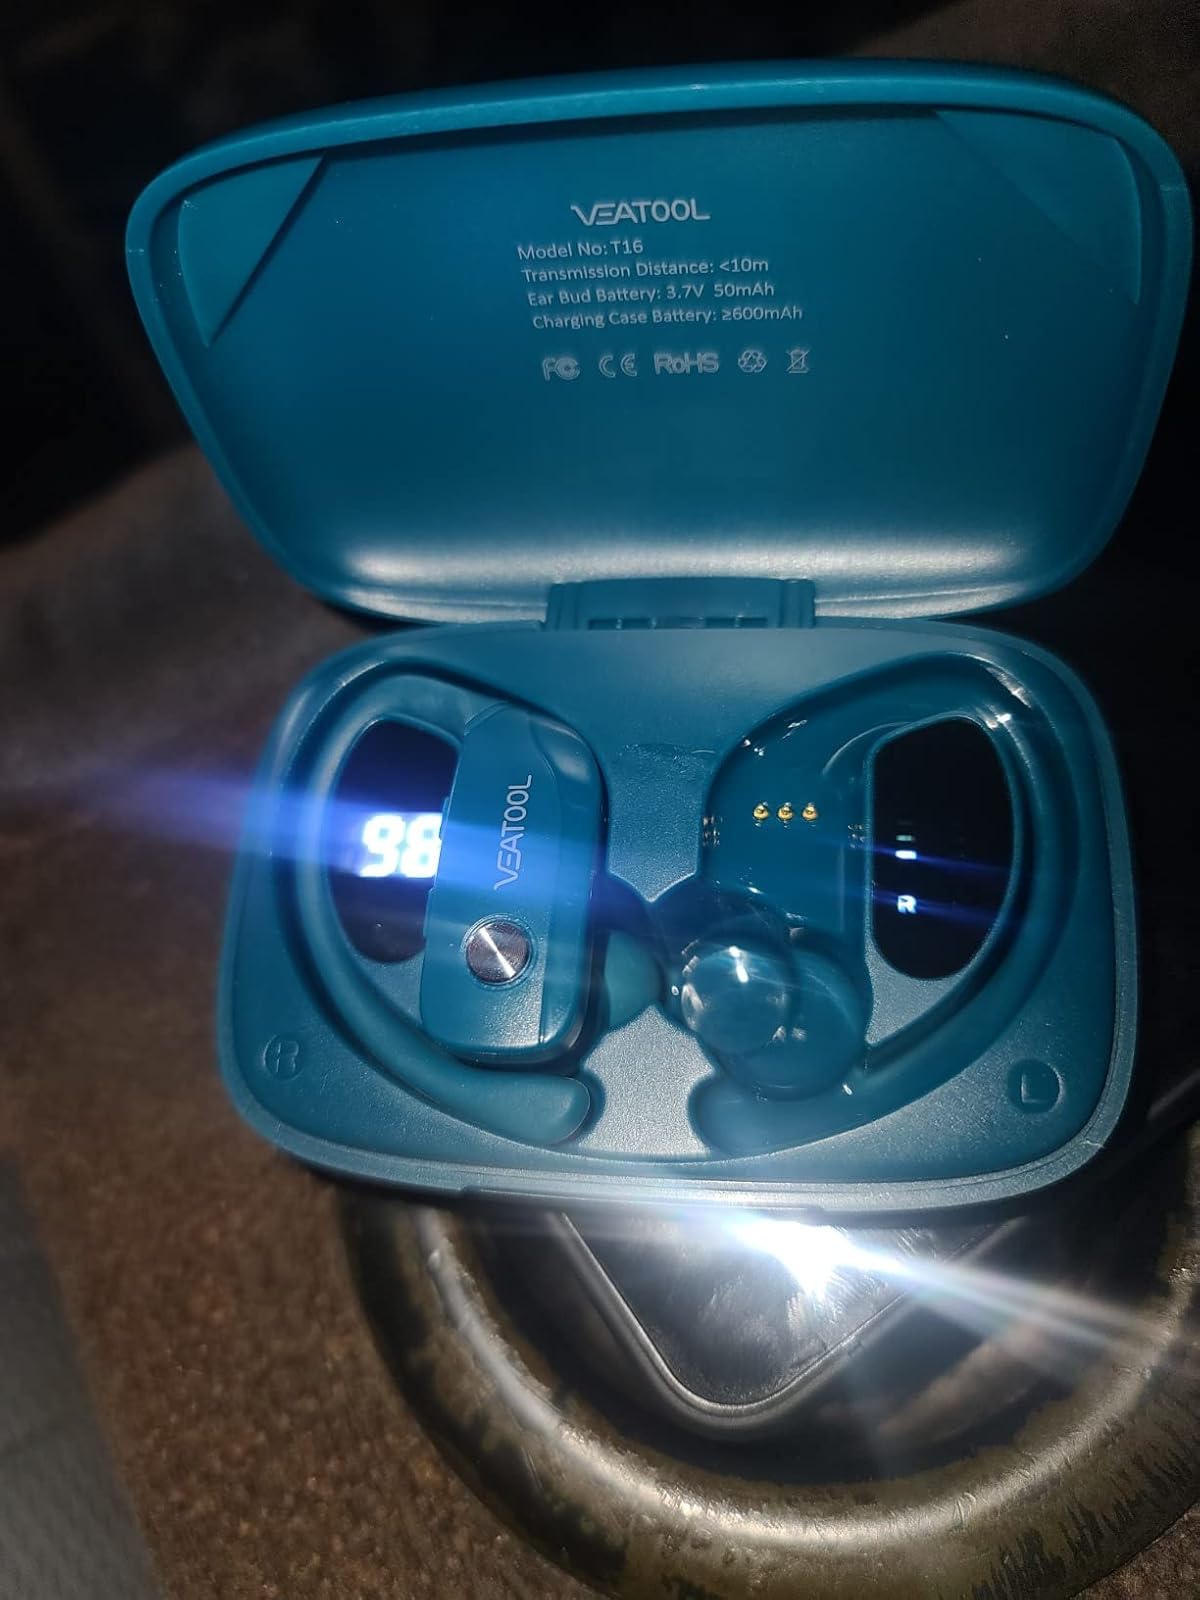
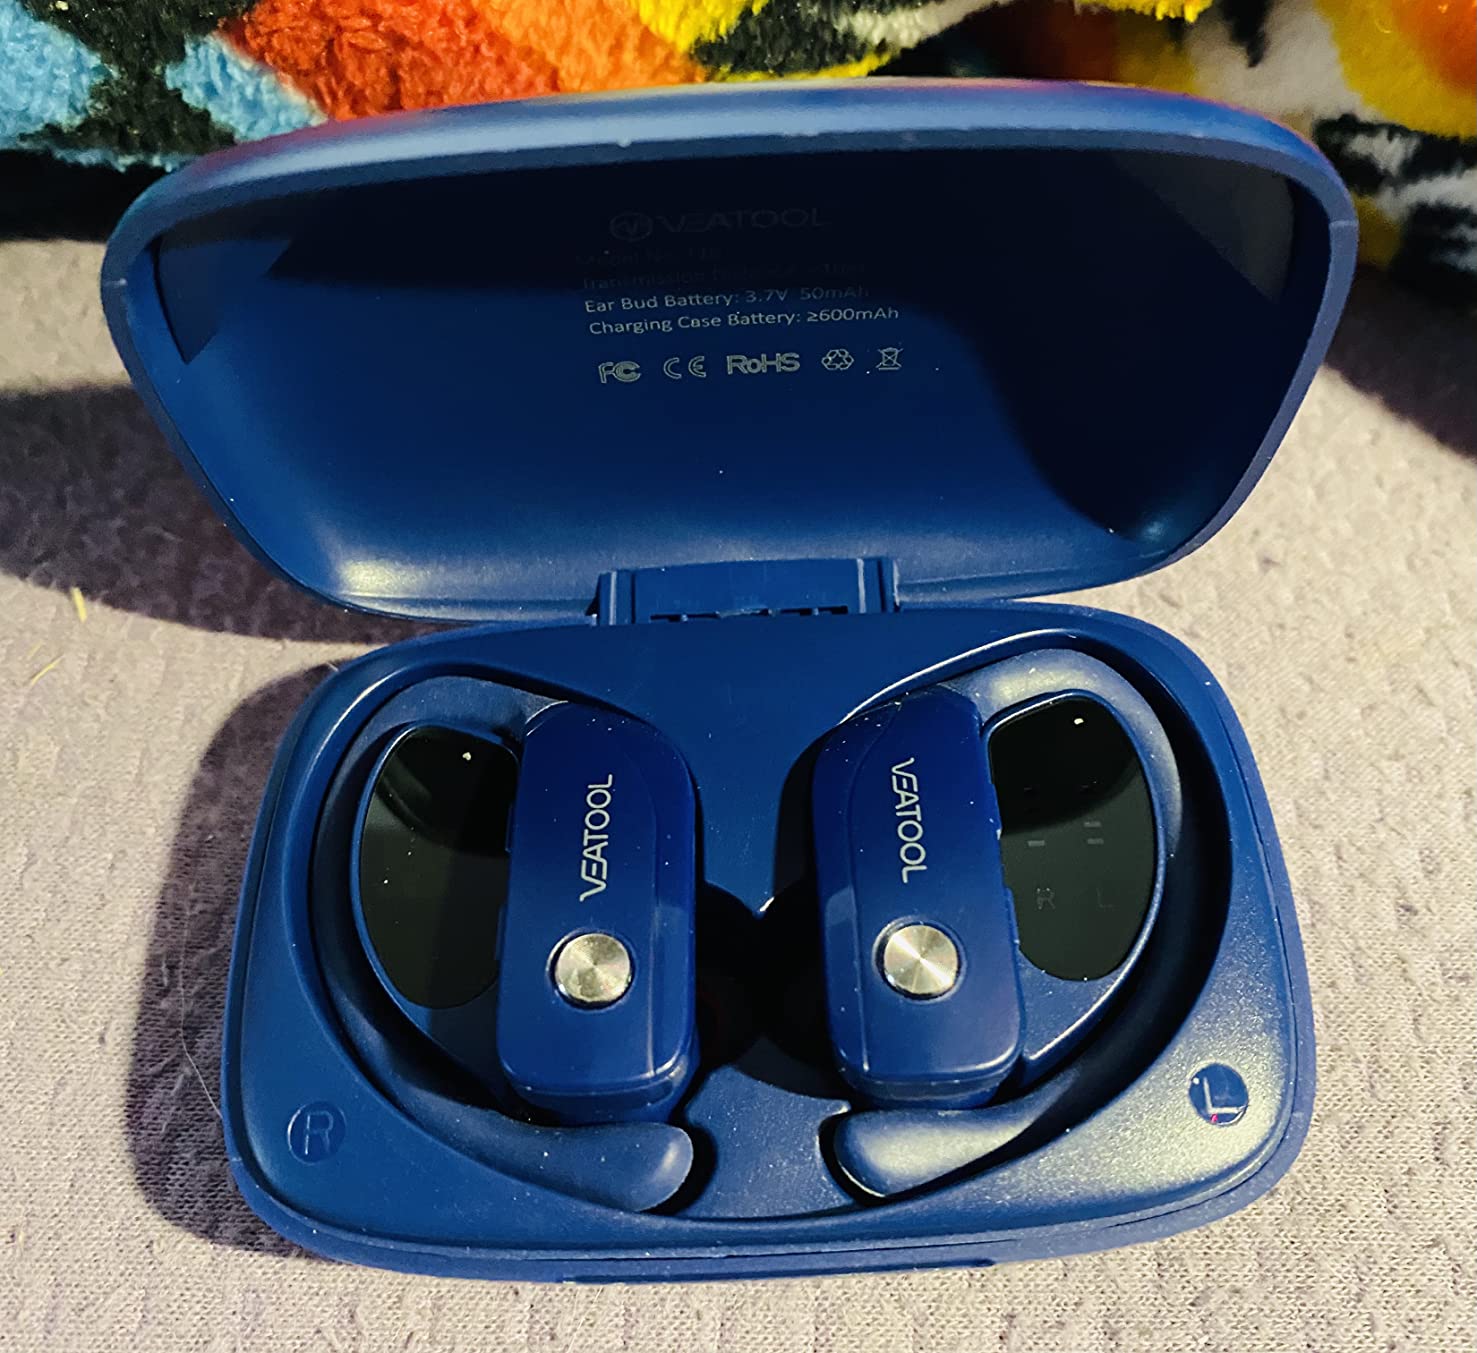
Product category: earbuds
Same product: no